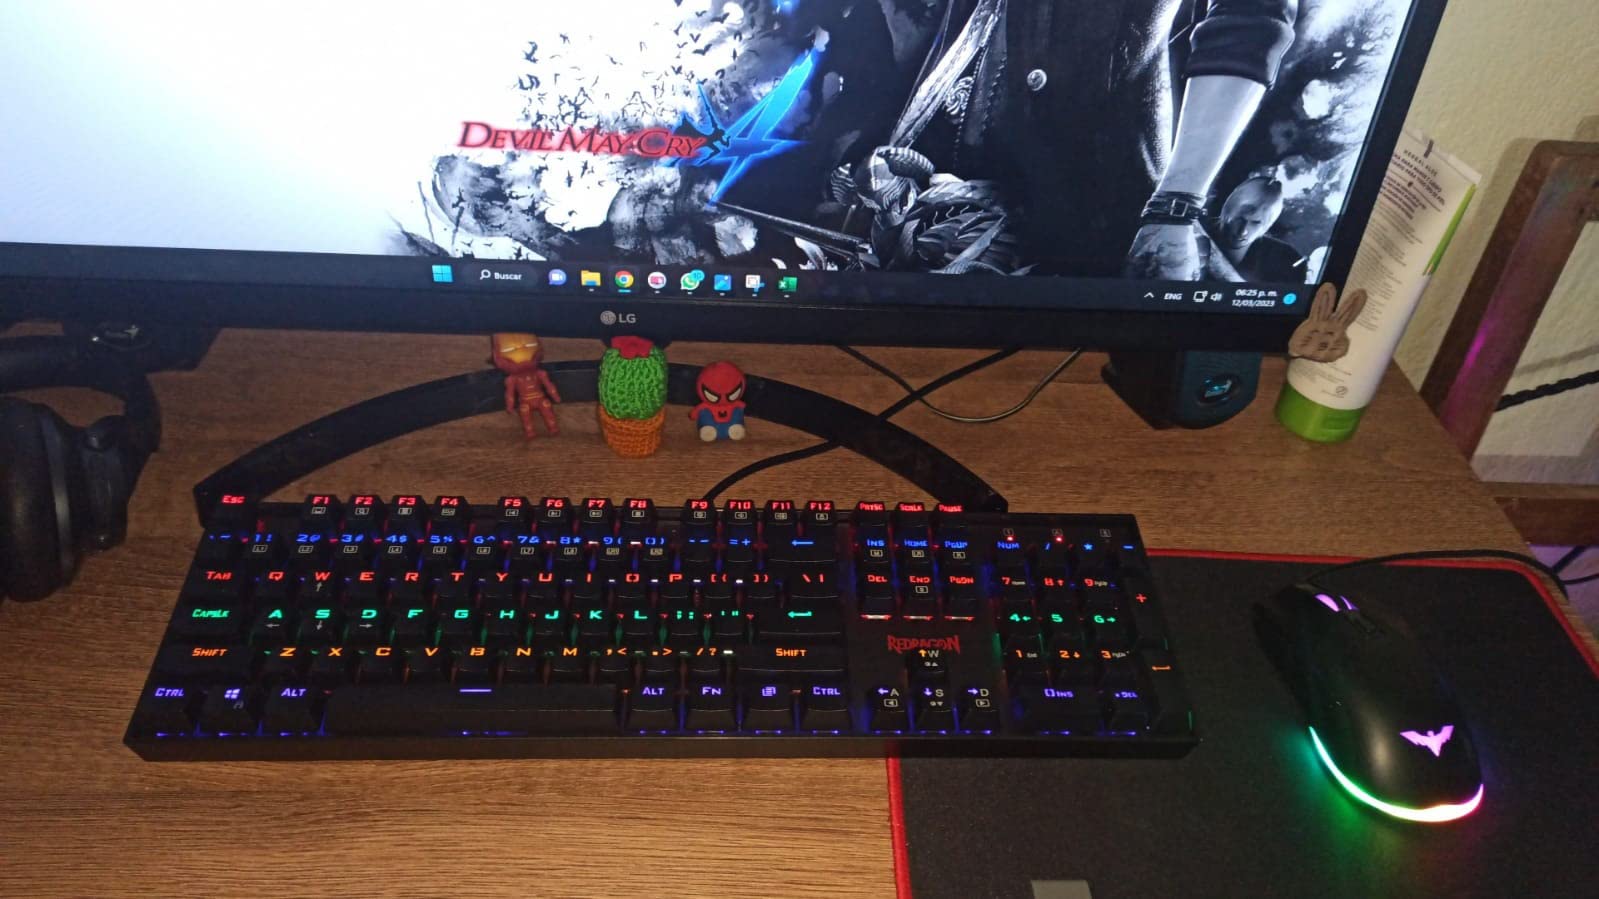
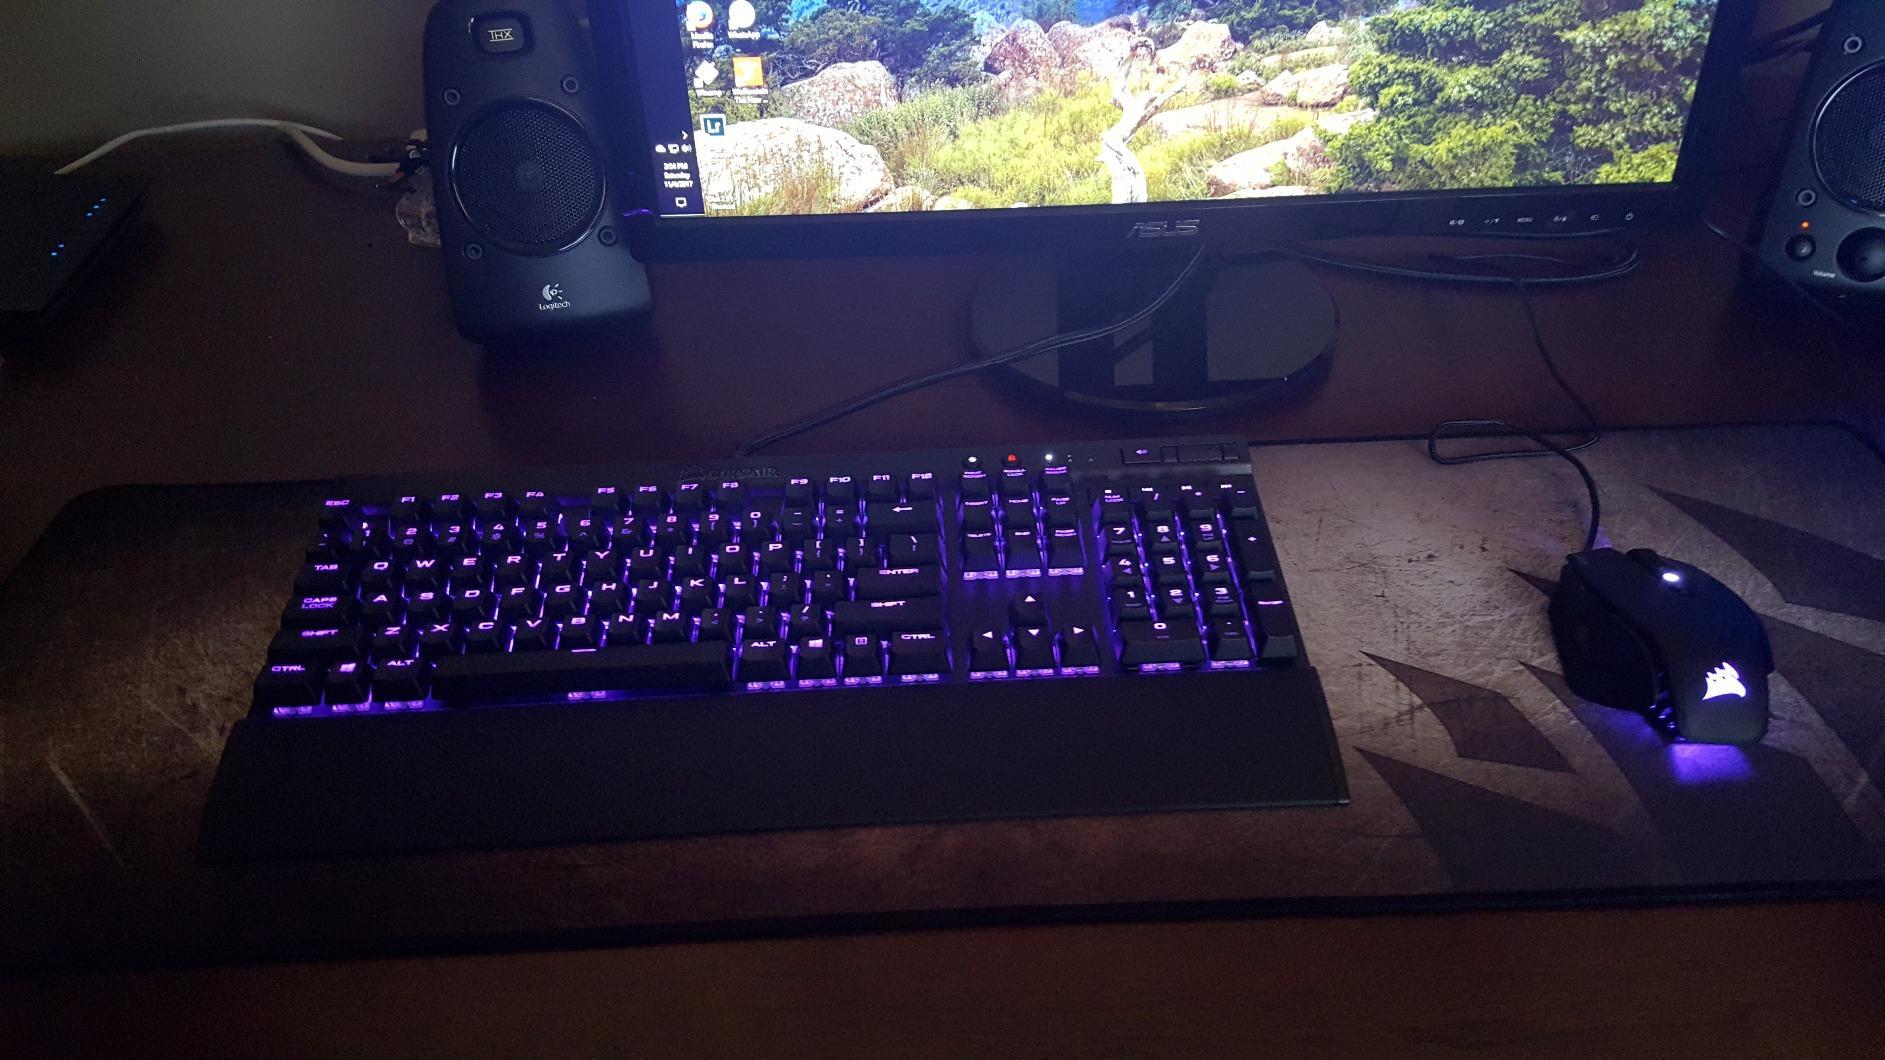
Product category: keyboard
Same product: no